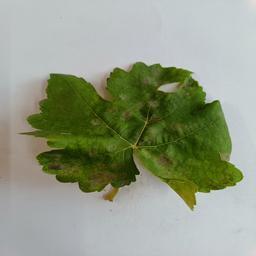
Label: Powdery Mildew